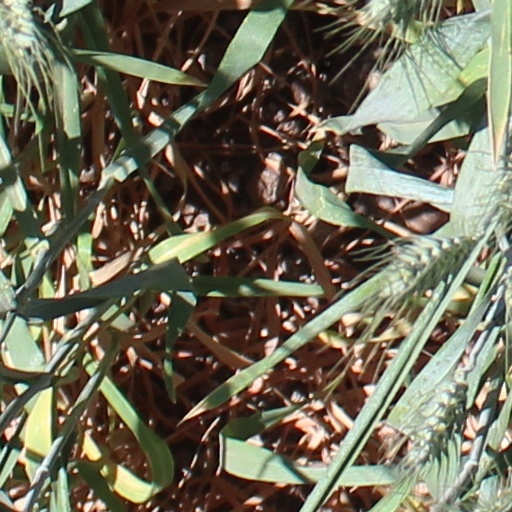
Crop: wheat